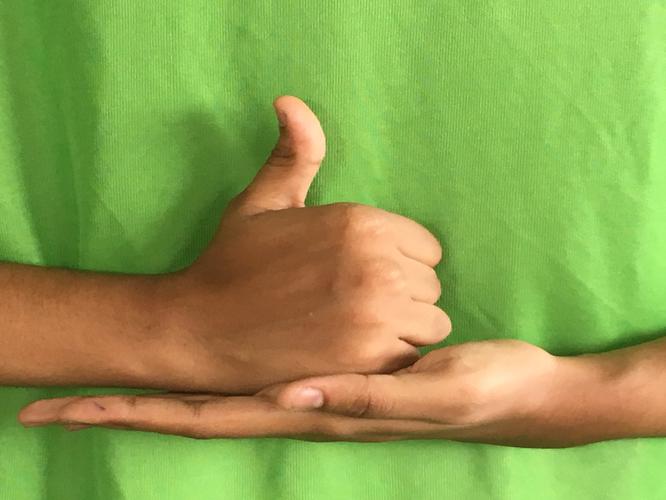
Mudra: Shivalinga
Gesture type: double_hand